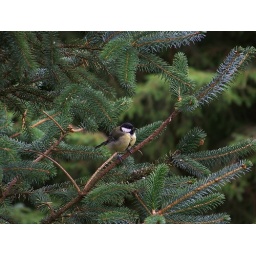
The Whinlatter visitor centre provides great opportunities for shots of birds in trees